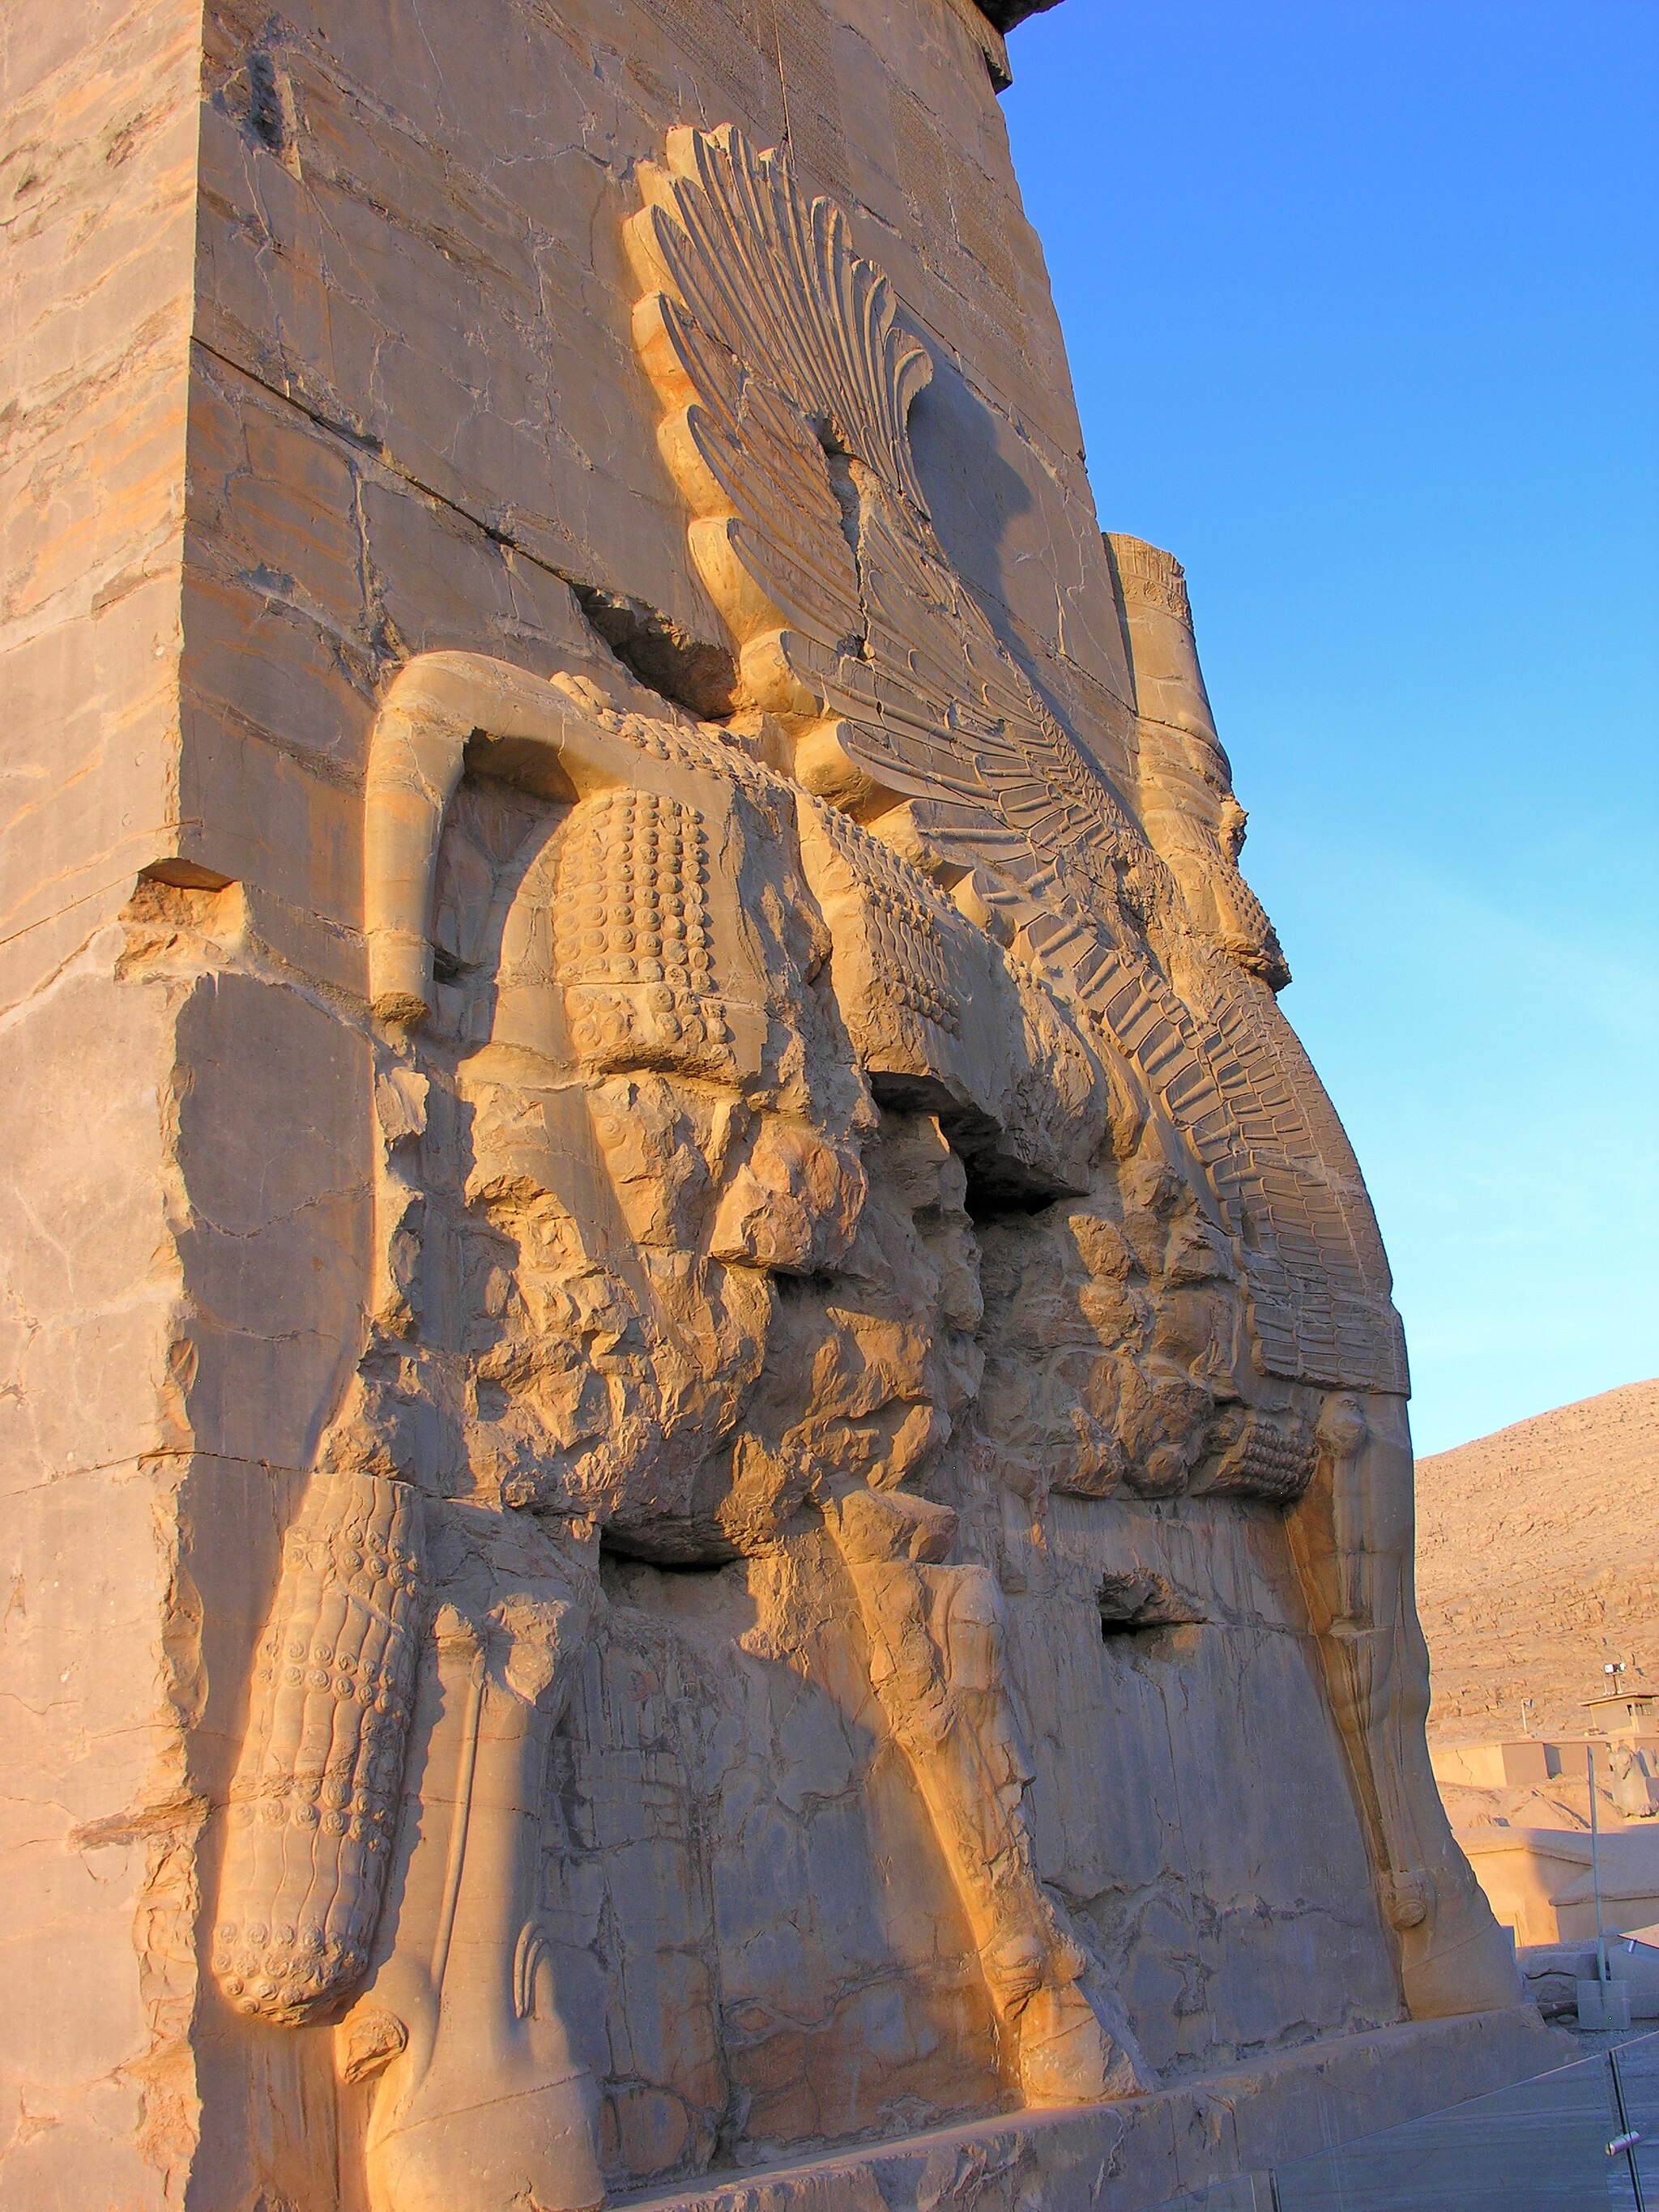
Title: Persepolis 24.11.2009 13-10-33
Description: Iran , Gate of all nations
Date: 2009-11-24
Categories: Taken with Nikon Coolpix 8800, Files with coordinates missing SDC location of creation, 2009 in Persepolis, Iran photographs taken on 2009-11-24, Files by User:simisa, Details of Gate of All Nations